Sébastien Bassong

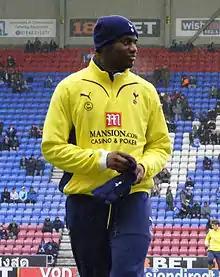
Bassong warming up for Tottenham Hotspur in 2010

Sébastien Aymar Bassong Nguena (born 9 July 1986) is a former professional footballer who played as a defender. Born in France, he opted to play for the Cameroon national team.